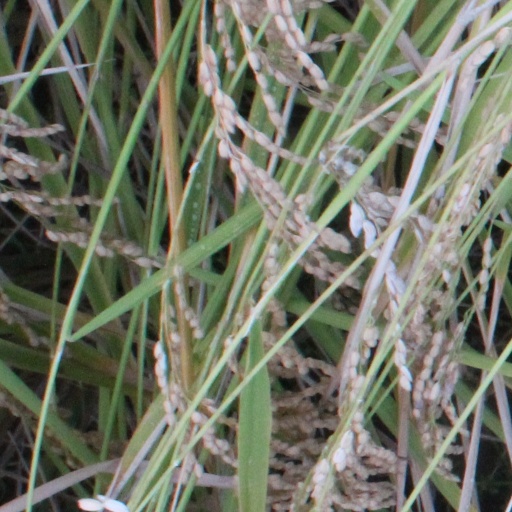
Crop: rice